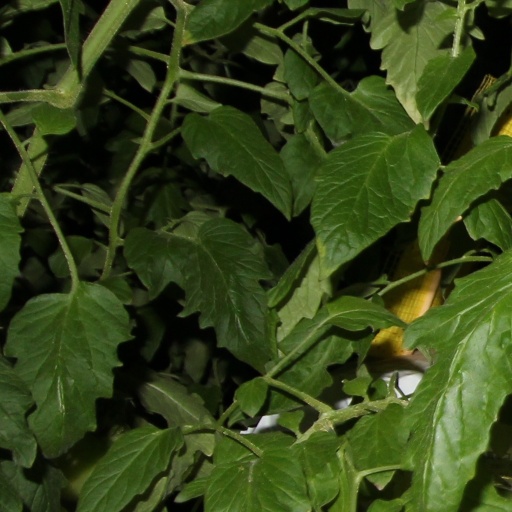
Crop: tomato